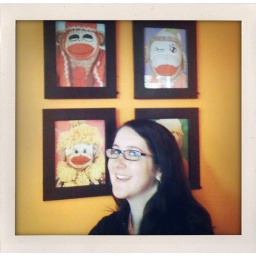
At Spoons for lunch with the girls (standing in front of the monkey wall)